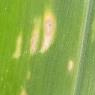
Crop: Maize
Condition: helminthosporiosis-d